British Army Aeroplane No 1

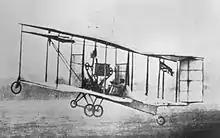
The first sustained flight in the UK

Cody's friend, assistant and biographer G. A. Broomfield would later claim that the first flight took place in May 1908. A. V. Roe was at that time claimed to have flown in June 1908 and Broomfield wanted to give primacy to Cody. Both claims were later disallowed, with Broomfield's claim for Cody being exposed as an outright hoax.